Wernigerode

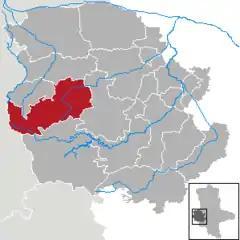
Old town

Wernigerode is a town in the district of Harz, Saxony-Anhalt, Germany. Until 2007, it was the capital of the district of Wernigerode. Its population was 32,181 in 2020.